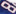
Number: 8